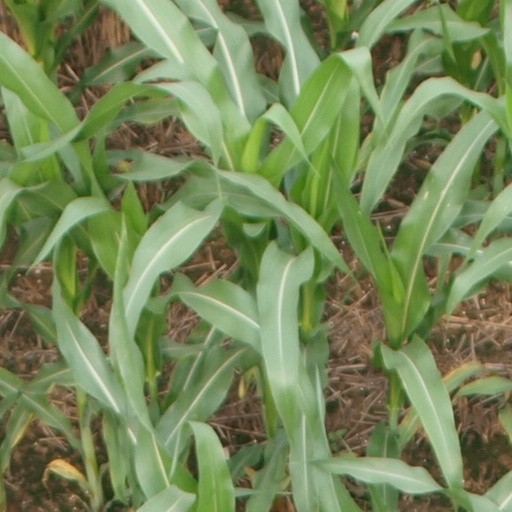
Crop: maize; corn